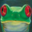
Label: frog